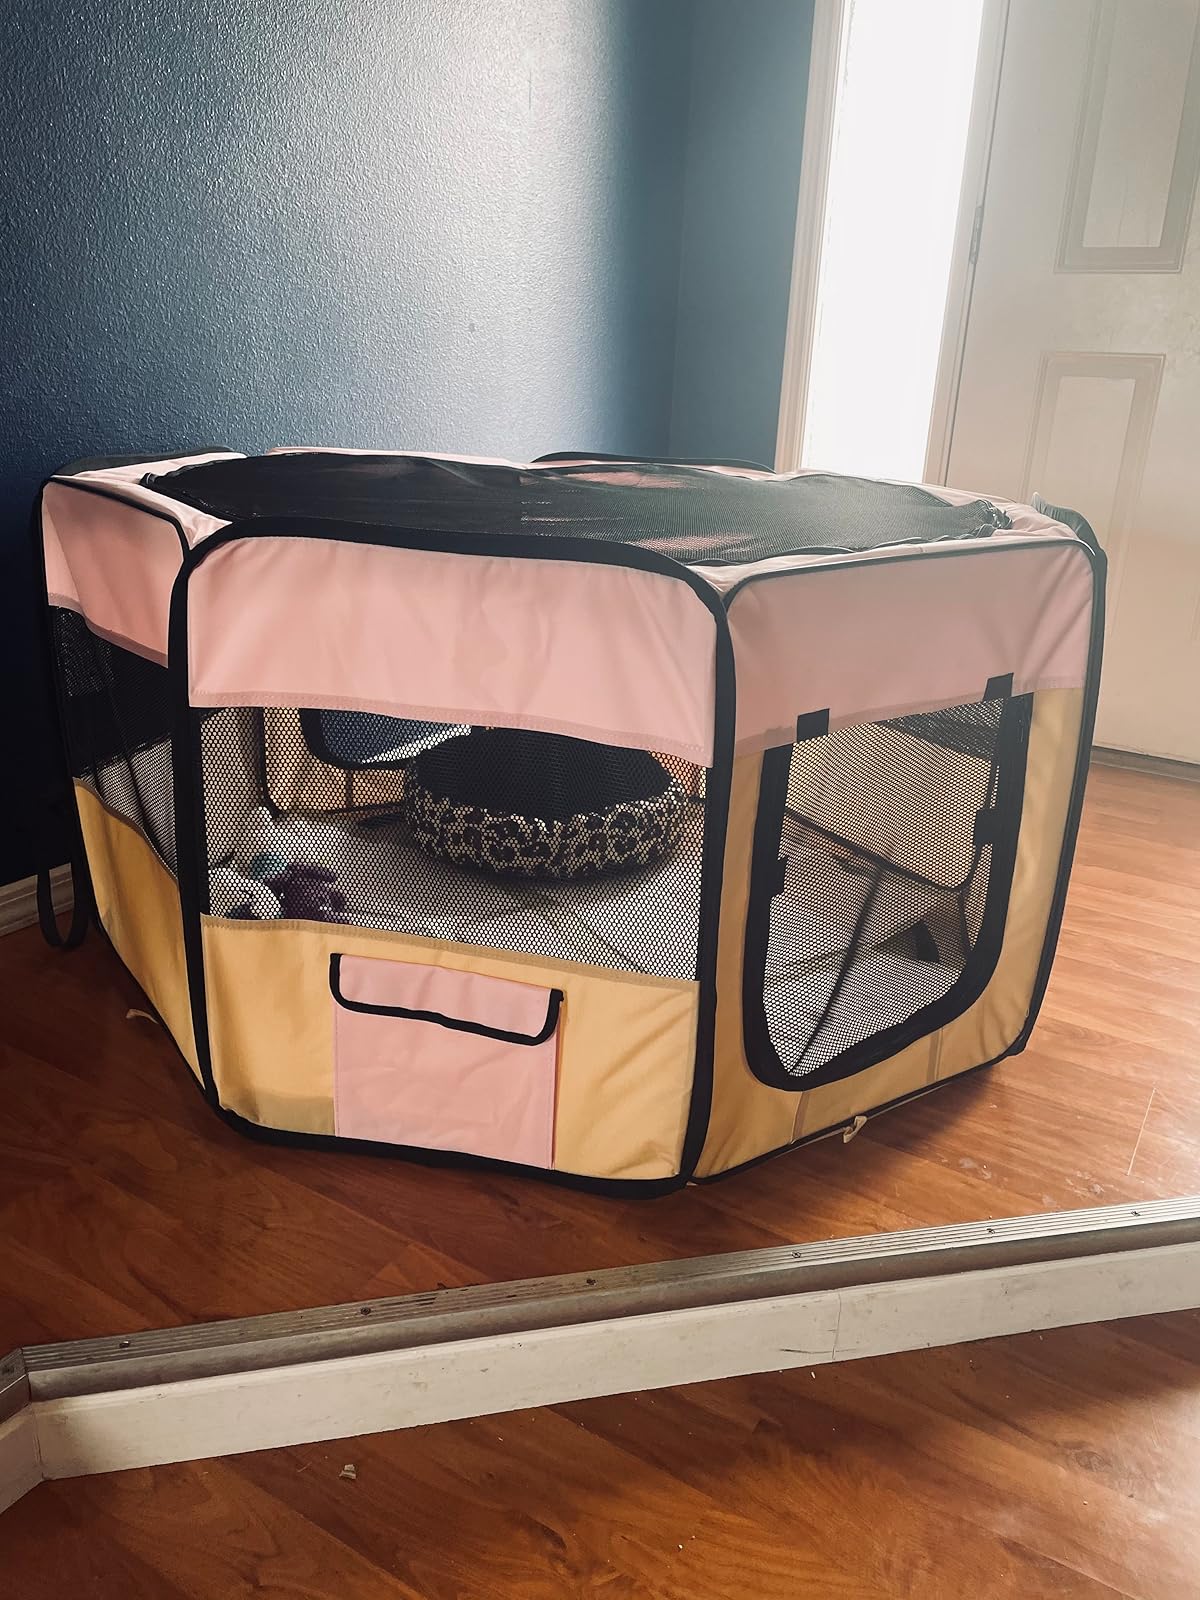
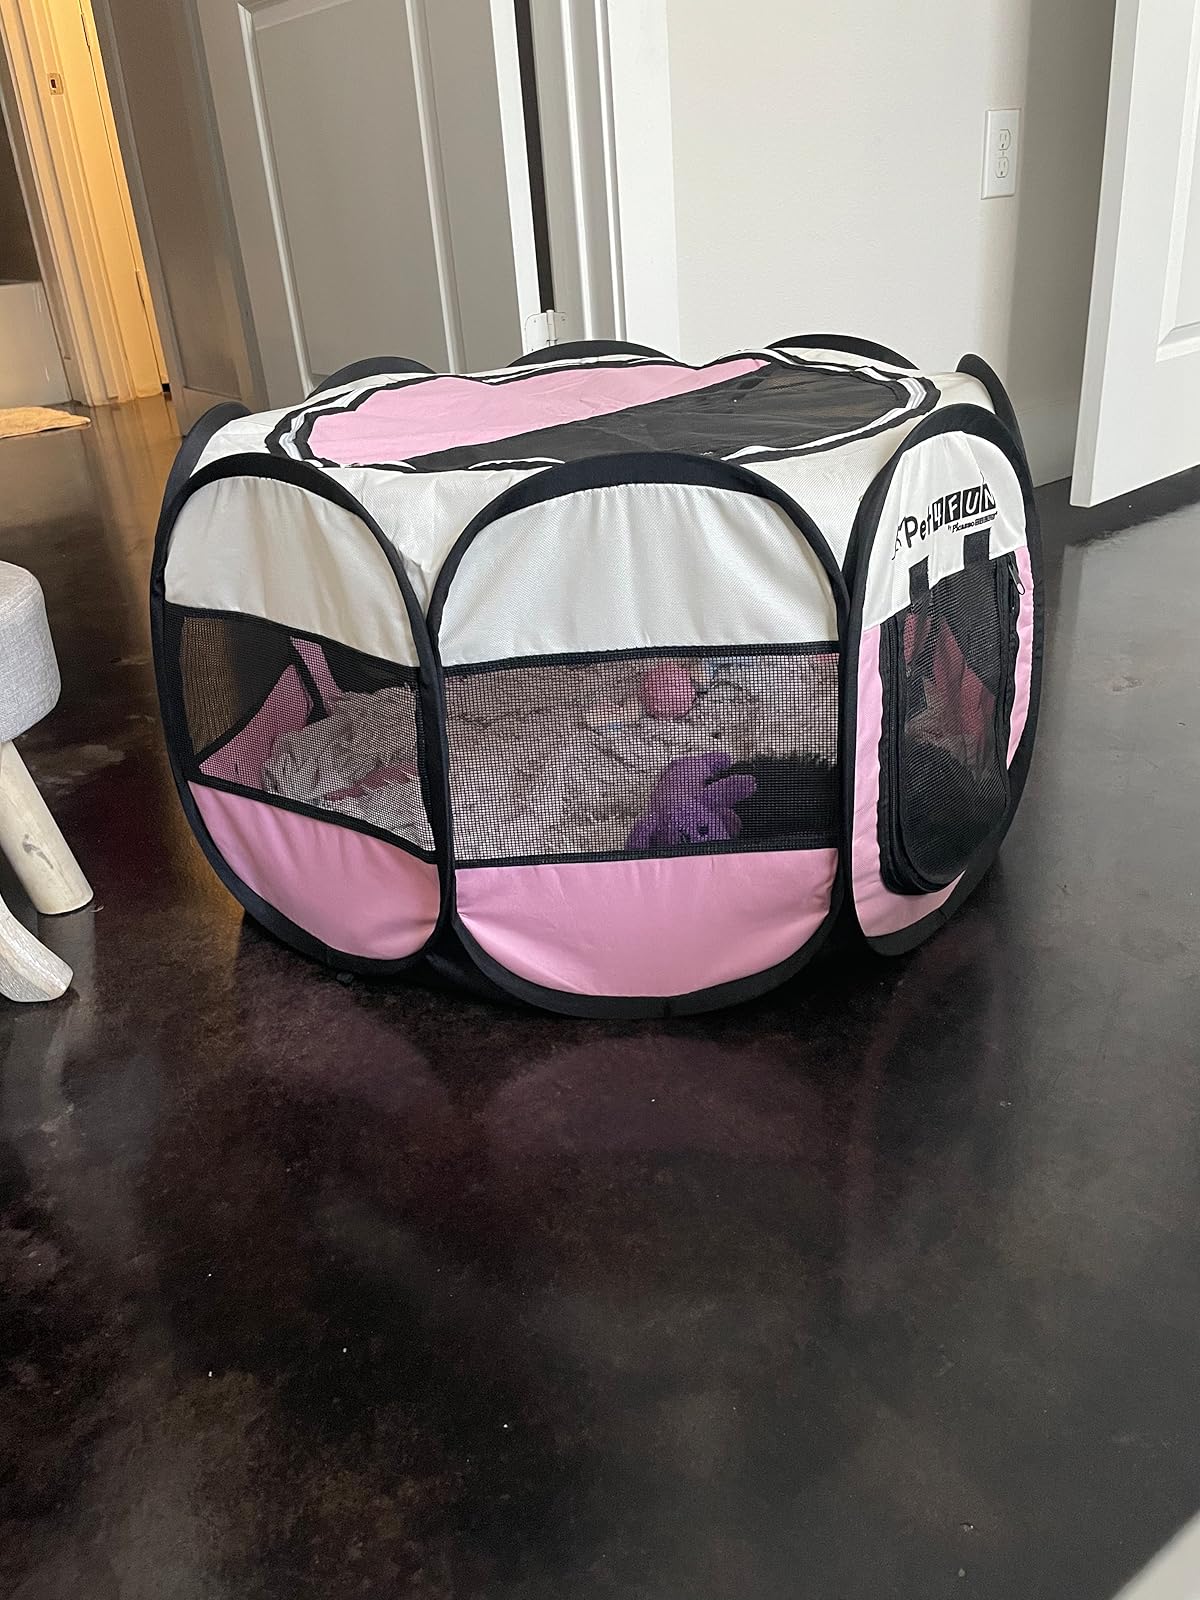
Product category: items_kennel
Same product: no